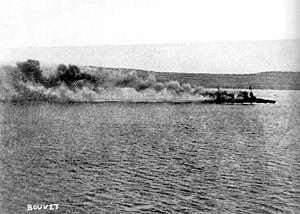
En 1789, avec 80 vaisseaux, 80 frégates, 120 bâtiments légers, 80 000 inscrits maritimes et plus de 1 600 officiers, la marine française est la deuxième du monde. Cette forme d’apogée, due aux efforts constants du gouvernement de Louis XVI, ne résiste pas à l’épreuve de la Révolution. L’agitation dans les arsenaux désorganise la flotte, alors que les officiers, qui avaient d’abord accueilli favorablement les changements politiques, fuient en masse les violences révolutionnaires à partir de 1792. Lorsque la guerre avec l’Angleterre reprend en 1793, la Marine de la France révolutionnaire n’est guère capable de faire face à la situation et subit défaite sur défaite alors que l’armée de Terre est victorieuse à peu près partout en Europe. L’arrivée de Napoléon au pouvoir, en 1799, ne change rien à la situation malgré une courte période de paix, les tentatives de réorganisation et l’annexion d’arsenaux voisins qui fournissent, un temps, des moyens supplémentaires. Napoléon cherche « son Nelson ». En vain.